Sombrerete, Zacatecas

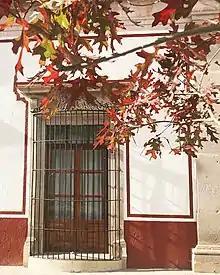
A typical façade in the historical center.

The town of Sombrerete maintains its colonial-era layout with wide streets that connect small streets and alleys dotted with plazas. The main plaza is surrounded by the government building. The Diezmo stream bisects the town.